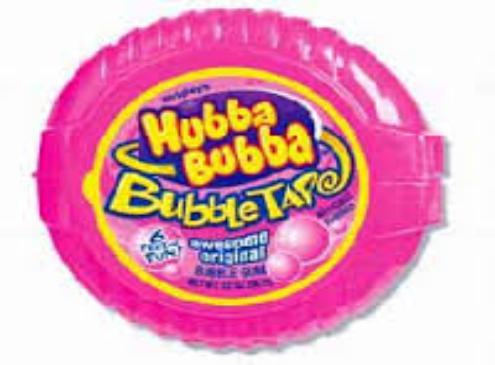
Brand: Hubba Bubba
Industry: Food